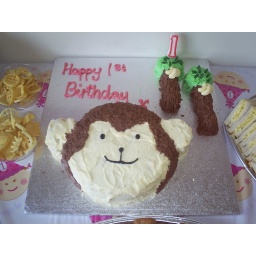
Sponge cake in the shape of a monkey with banana trees